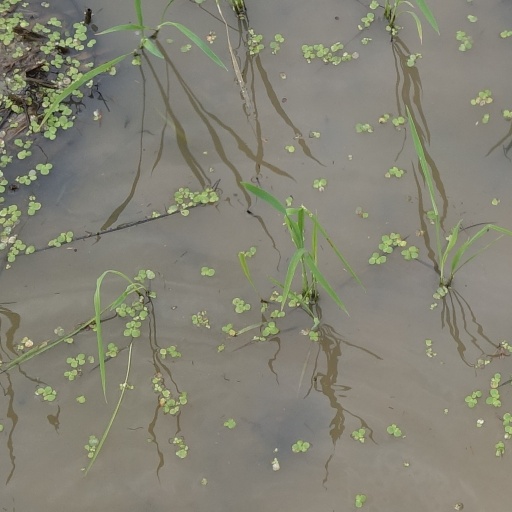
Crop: rice